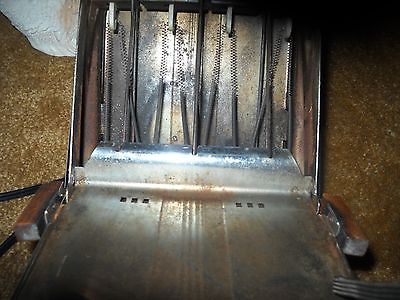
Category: toaster